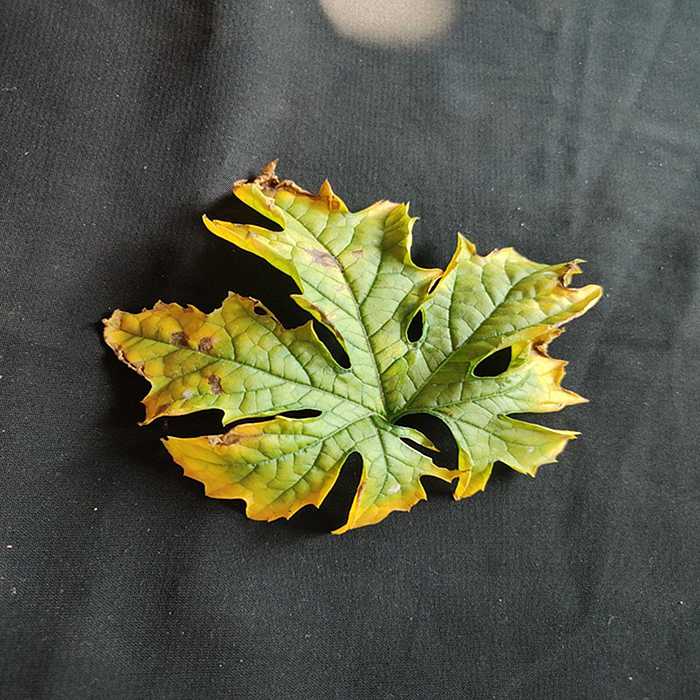
Plant: Bitter Gourd
Label: Fusarium wilt